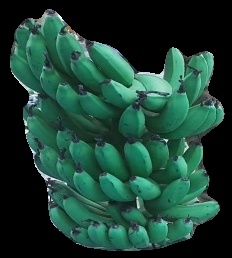
Variety: pachbale
Grade: grade3